Saura river

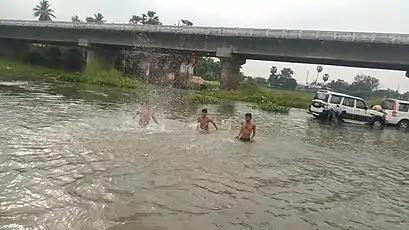
People bathing in Saura river near Purnea city, kali mandir.

The Saura river is one of the two rivers flowing through Purnia (city). It flows east of main city separating Gulabbagh and Khushkibagh from the main town. It rises in some lowland to the north-west of Jalalgadh and joins the Ganga river in Dilarpur, Katihar. The river flows to the eastern side of the Purnia town.